Chantraine

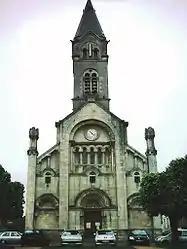
Saint-Pierre Fourier

Chantraine is a commune in the Vosges department in Grand Est in northeastern France.